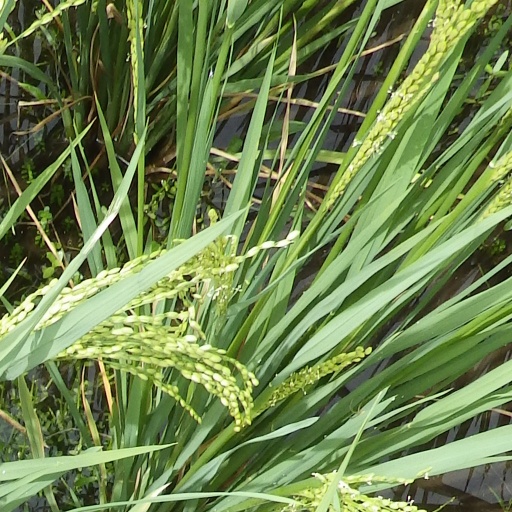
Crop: rice